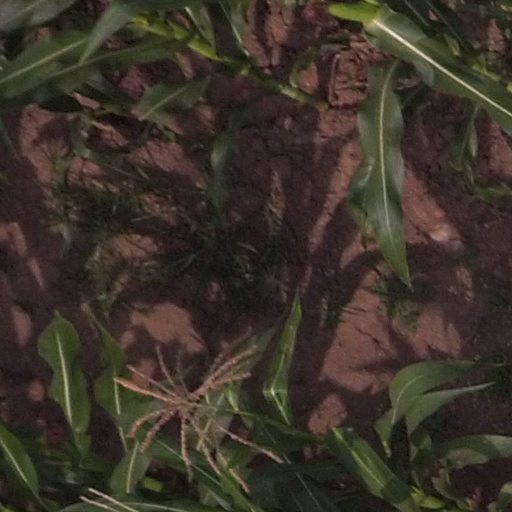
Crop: maize; corn